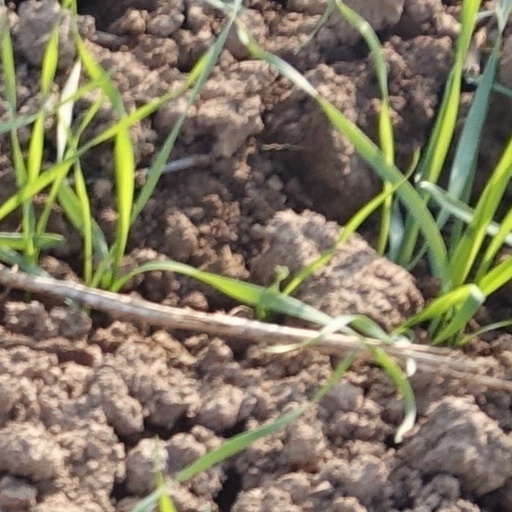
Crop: wheat